Airbus A400M Atlas

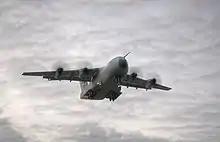
The first A400M during its fourth flight, January 2010

The first flight, originally scheduled for early 2008, was postponed due to delays and financial pressures. EADS announced in January 2008 that engine issues had been responsible for the delay. The rescheduled first flight, set for July 2008, was again postponed. Civil certification under EASA CS-25 was followed by certification for military uses. In June 2008, the A400M was rolled out in Seville at an event presided by King Juan Carlos I of Spain.